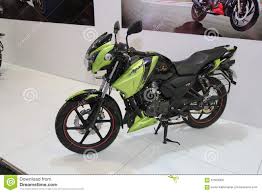
Vehicle type: Motorcycles